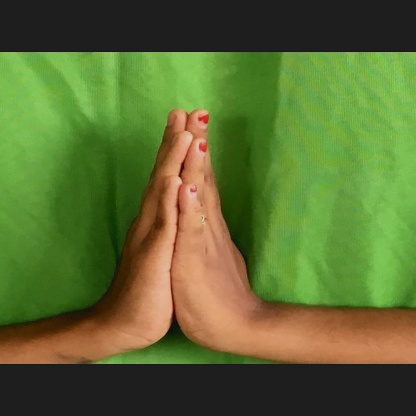
Mudra: Anjali